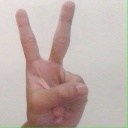
अक्षर: क